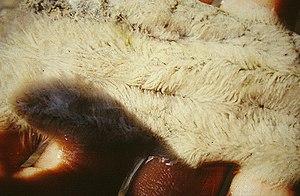
Sphaerotilus natans est une bactérie filamenteuse aquatique à coloration de Gram négatif.
L'Aa est un fleuve côtier français du nord de la France, dans la région Hauts-de-France, qui se jette dans la mer du Nord, pour partie canalisé qui traverse les villes de Saint-Omer et Gravelines, et est très proche de la Manche. C'est un fleuve très connu des amateurs de mots croisés.